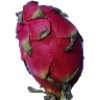
Label: red_pitahaya